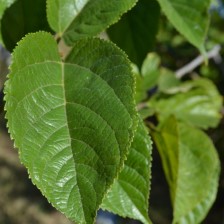
Variety: TaiwanStraberry